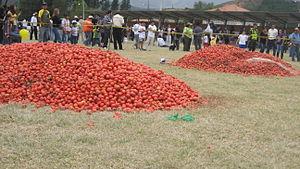
La Tomatina, également appelée Gran Tomatina Colombiana, est une fête de la tomate célébrée en juin, à Sutamarchán, en Colombie, depuis 2004.